Joseph Delteil

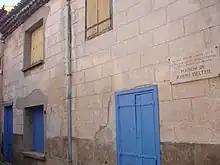
The inscription on the house of Joseph Delteil in Pieusse reads: LA - BAS PRES DE LIMOUX. IL Y AUN VILLAGE QU'ON APPELLE PIEUSSEC EST MA PATRIE MA GRANDE... MAISON DE JOSEPH DELTEIL

Joseph Delteil was born on the farm of La Pradeille, from a woodcutter-charcoal father and a "buissonnière" mother. Joseph Delteil spent the first four years of his childhood at the Borie (construction of dry stones) of Guillamau, 30 kilometres south of Carcassonne, in the Val de Dagne. Of this hovel, today there remain only stumps of walls, which one can always see while hiking on the "Path in poetry" at the entrance of which one reads "Here the time goes on foot" created by Magalie Arnaud, mayor of Villar-en-Val, and her friends to honour the memory of the poet.